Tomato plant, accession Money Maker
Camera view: bottom (45 deg); turntable rotation: 180 degrees
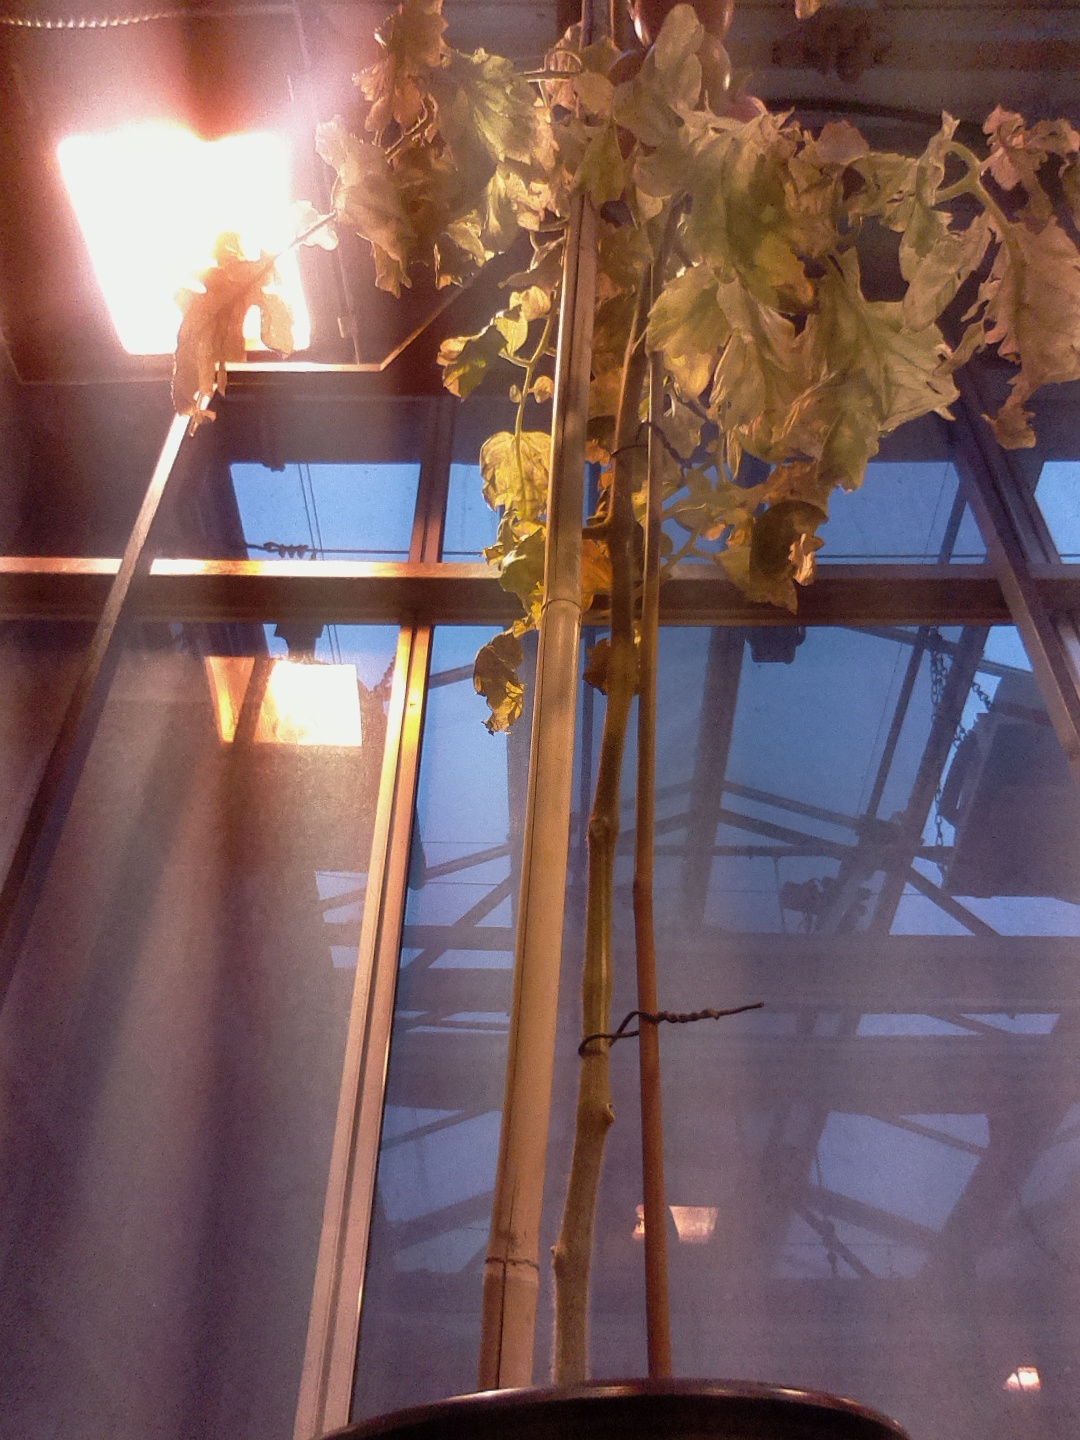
BBCH growth stage 86: 60%-70% of fruits show typical fully ripe color